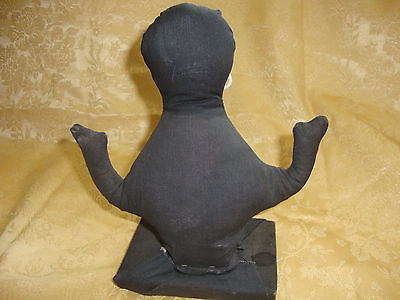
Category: toaster